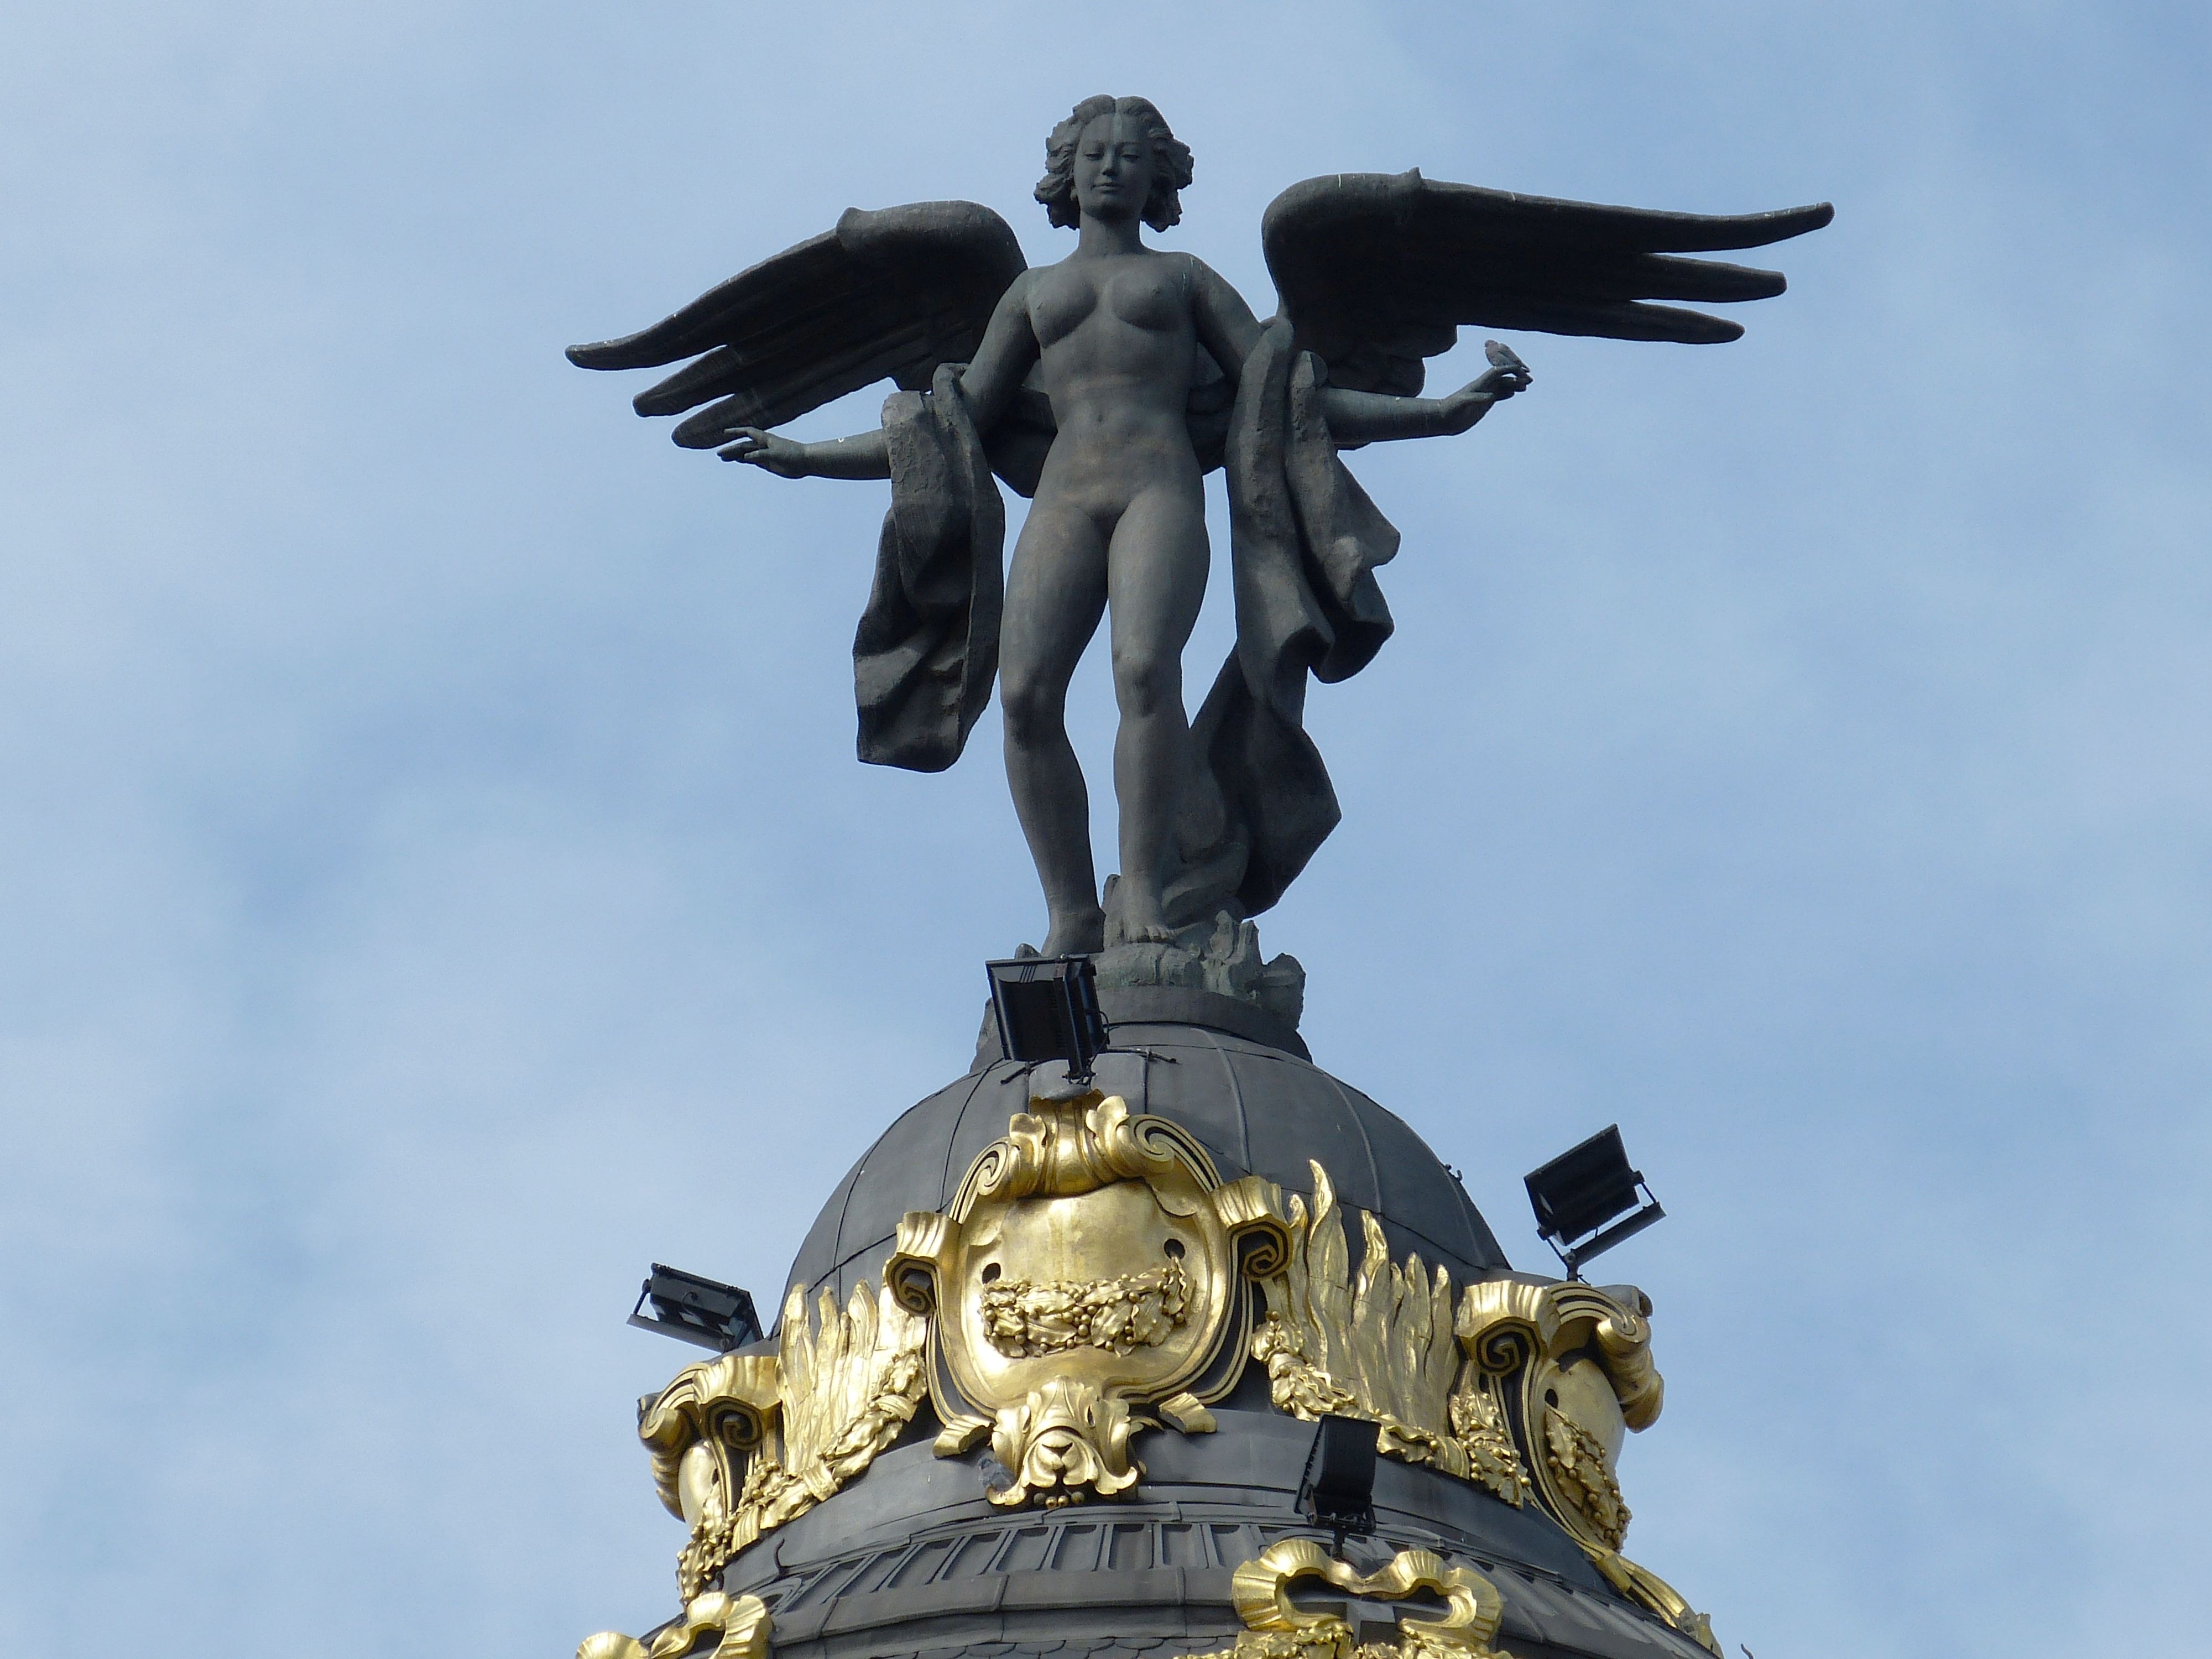
wing, girl, monument, statue, golden, sculpture, angel, figure, madrid, bronze